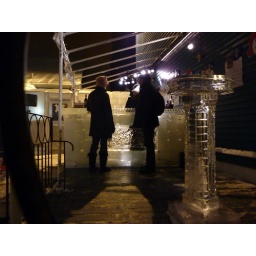
The bar is highlighted with lighting. Customers can enjoy their drinks at the high-top ice table in the foreground.